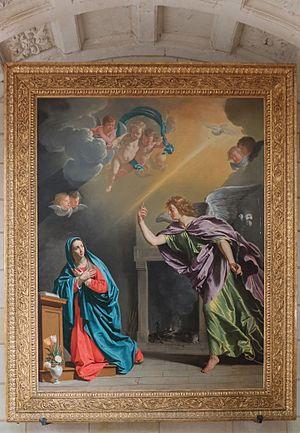
Tableau de l'Annonciation (Philippe de Champaigne) dans l'église de Montrésor.
L'église Saint-Jean-Baptiste est une ancienne collégiale située à Montrésor dans le département d'Indre-et-Loire en France.